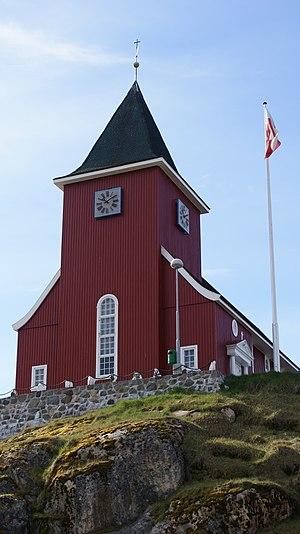
Sisimiut est une ville située dans le centre-ouest du Groenland, sur la côte est du détroit de Davis, à environ 320 km au nord de la capitale, Nuuk. Sisimiut signifie en groenlandais « la colonie près des terriers de renard ». Lors de la fondation de la ville, les Danois lui donnèrent le nom d'Holsteinsborg. La commune est le centre administratif de la municipalité de Qeqqata et la deuxième plus grande ville du Groenland, avec une population de 5 509 habitants en 2019. L'emplacement actuel de la ville a été habité durant les 4 500 dernières années. Les premiers habitants furent les peuples inuits de la culture de Saqqaq, de la culture de Dorset, puis de la culture de Thulé. Les descendants de ces derniers forment la majorité de la population actuelle. De nombreux artéfacts de cette époque ont été retrouvés dans cette région, qui était, par le passé, favorisée par sa faune abondante, en particulier les mammifères marins. La population des Groenlandais modernes à Sisimiut est un mélange d'Inuits et de peuples danois, ces derniers s'étant établis pour la première fois dans la région dans les années 1720, sous la direction du missionnaire danois Hans Egede.